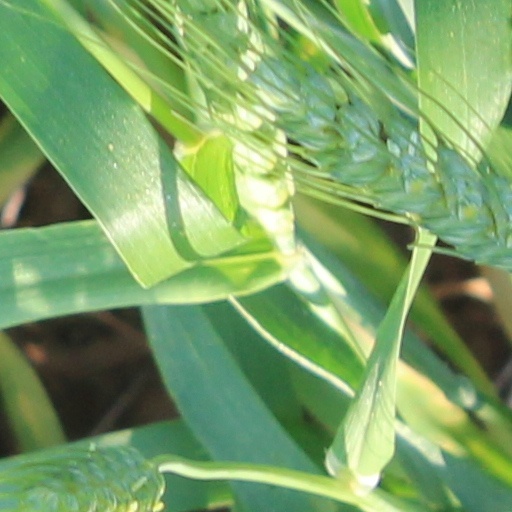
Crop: wheat